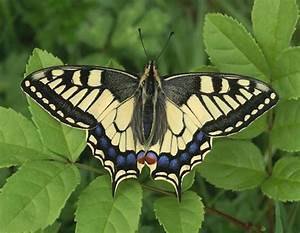
Label: butterfly